2003 Hungaroring F3000 round

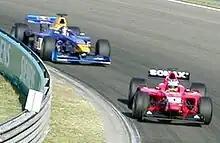
Björn Wirdheim and Patrick Friesacher

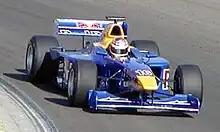
Vitantonio Liuzzi

The 2003 Hungaroring F3000 round was a motor racing event held on 23 August 2003 at the Hungaroring, Mogyoród, Hungary. It was the penultimate round of the 2003 International Formula 3000 Championship, and was held in support of the 2003 Hungarian Grand Prix.